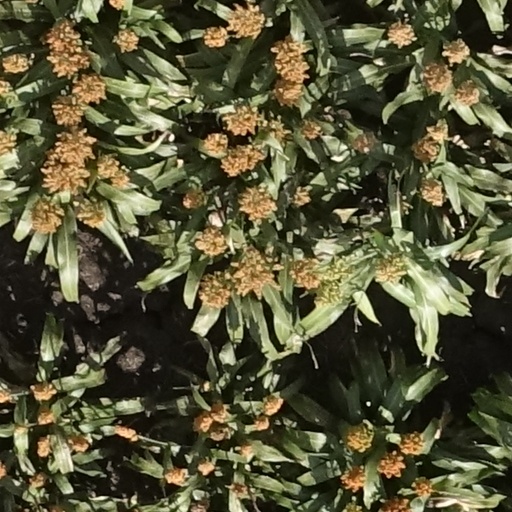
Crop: sorghum